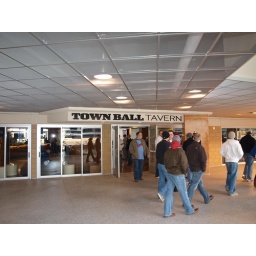
Located behind the left field foul pole and below the Budweiser Deck